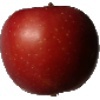
Label: Apple Braeburn 1